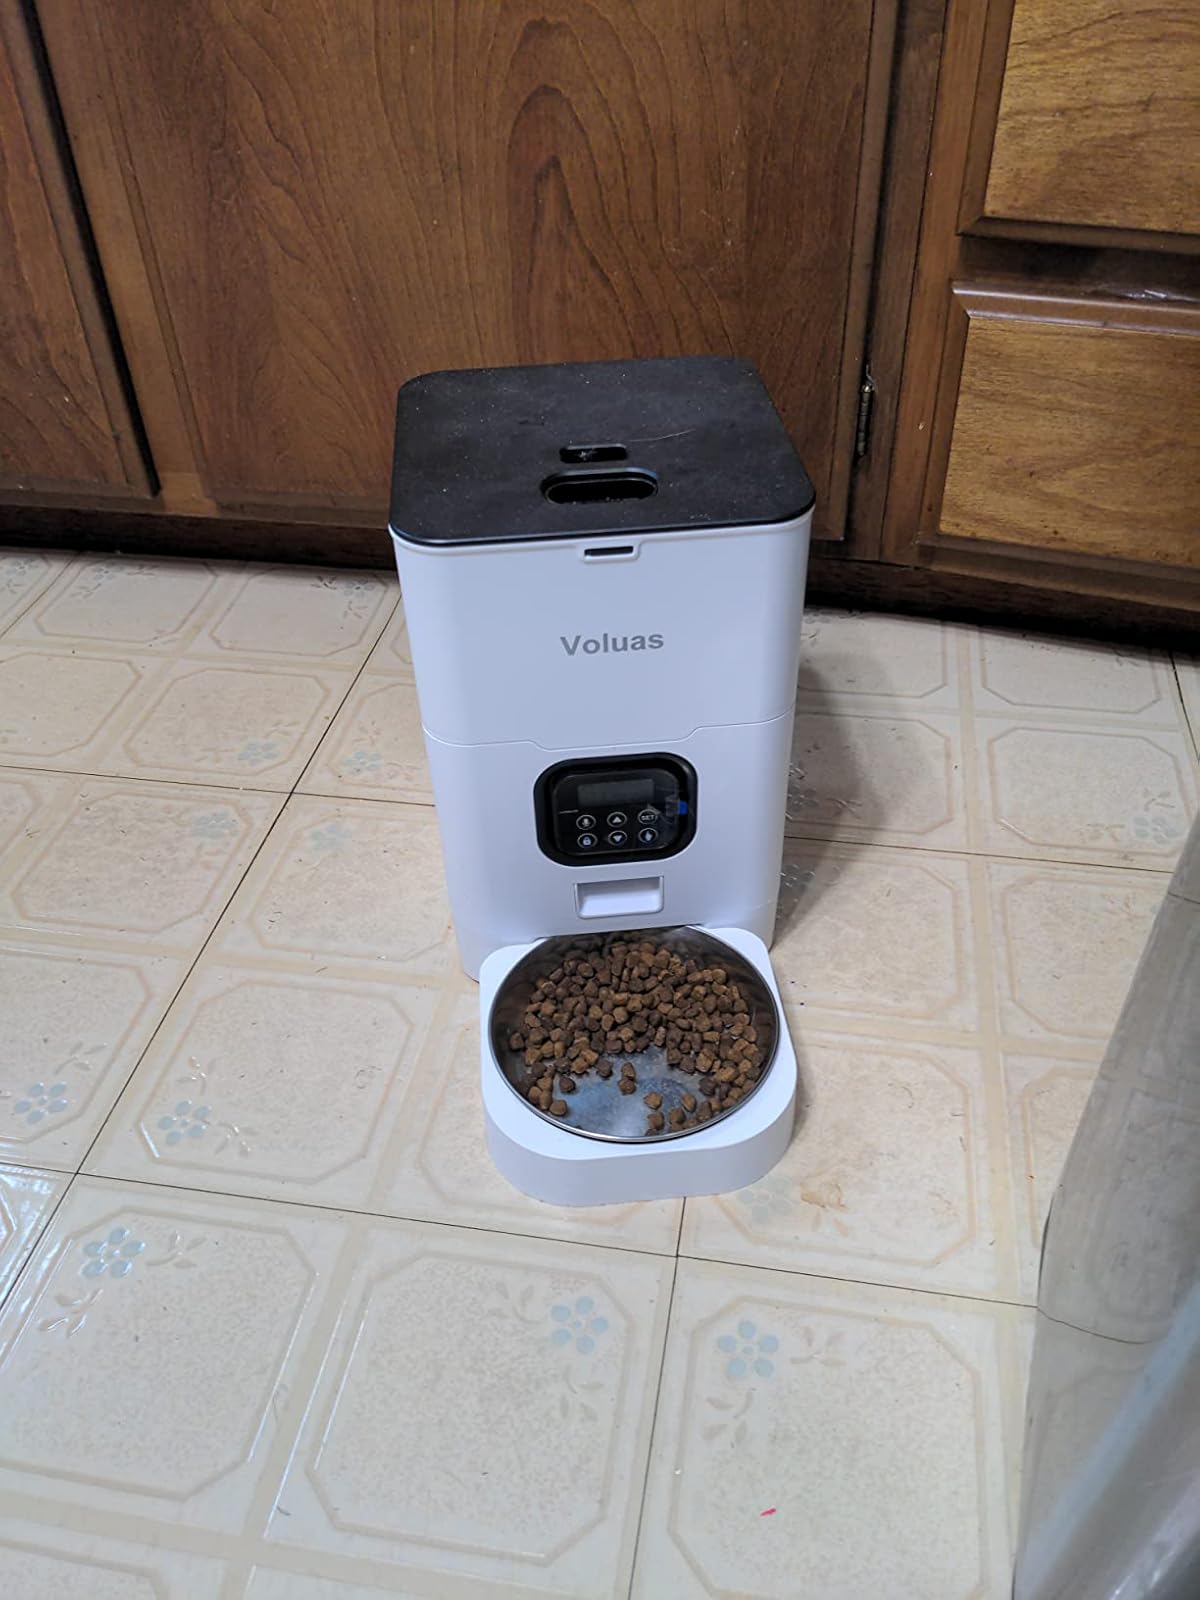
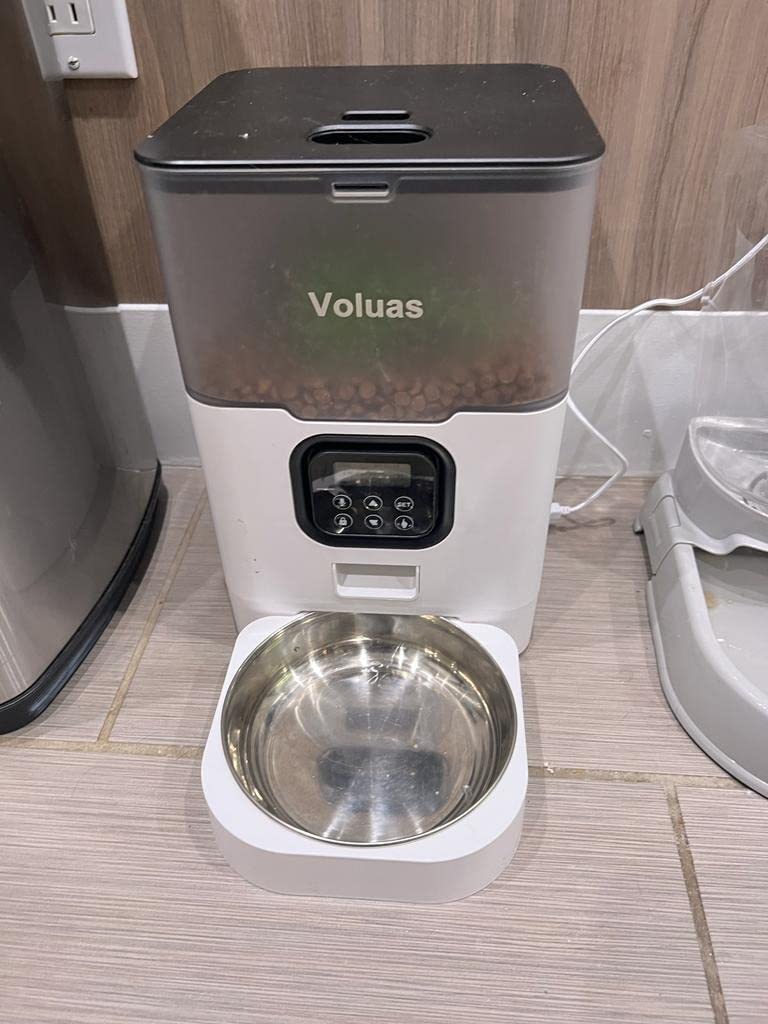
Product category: items_feeder
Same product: no